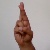
The image shows a hand gesture representing the letter 'R' in Indian Sign Language.